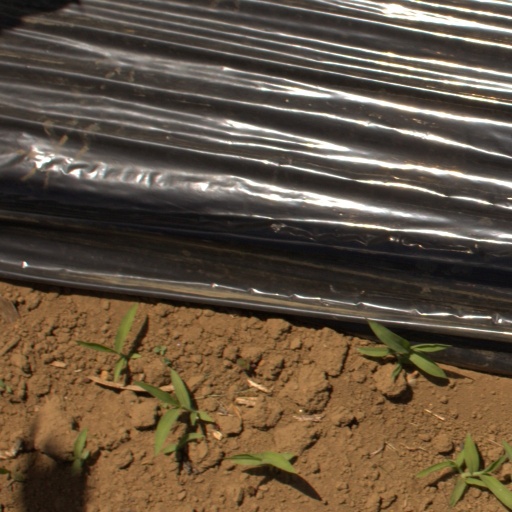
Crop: Jerusalem artichoke